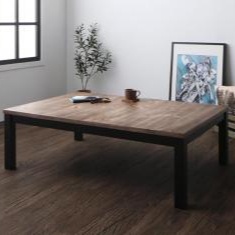
古木風ヴィンテージデザインこたつテーブル Nostalwood ノスタルウッド
商品詳細 ・。・。・。・。・。・。・。・。・。・。・。・。 古きを愛し、新しきを創る その風合い 古木風ヴィンテージデザインこたつテーブル Nostalwood ノスタルウッド 5cm継脚 ■DESIGN 渋みのある古木風ヴィンテージデザイン ■ALL SEASON 1年中ずっと使えるこたつ＆テーブル ■HIGH&LOW 高さを変え、ライフスタイルを変える 2Size New! W105＆W120 ＜Point01 Design＞ こたつではないこたつ。 古きを愛す。 天板は使い込んだ古木を想い起こすヴィンテージ調の天然木パイン材を使用。 見惚れる風合い。 古木を継ぎ足したようなデザイン。ノスタルジーな空間を演出。 引き締まるブラック脚。 雰囲気を重視し、ラバーウッドの脚は、ブラックに塗装を施しました。 比類なき圧倒的な相性。 天板と脚の色合いは、ヴィンテージスタイルにピッタリの最高の相性。 ＜Point02 All Season＞ 変わらぬ、佇まい。 オールシーズンOK こたつとは思えない渋みのあるデザインなので、季節が変わってもリビングテーブルとしてそのまま活躍！ 一年中、リビングの主役としてお使いいただけます。 こたつ布団を使用しないときは、天板下のネジで天板を固定できます。 ＜Point03 HIGH&LOW＞ スタイルを選ぶ。 LOW STYLE ロースタイル 継脚をはずしてローテーブルに。 低く、床に近い生活スタイルを実現する。 HIGH STYLE ハイスタイル 5cmの継脚をセットすると、ソファと合わせても丁度いい高さ。 そこは自分だけの最高の場所に。 継脚で高さ調節 5cmの継脚付でお好みの高さの調節が可能。 専用工具がついているので、女性でも取り付けが簡単です。 ＜Point04 2SIZE＞ サイズを選ぶ。 105×75 SIZE For couples. 2～3人で使いやすい小さめの長方形。 ソファ前のセンターテーブルとしても。 120×80 SIZE For family. こたつとしては定番サイズの長方形。 ファミリーで囲むのにぴったり。 ＜Check! FUNCTION＞ 薄型フラット構造 ヒーターの厚みはわずか4cm！こたつとして使用時に、ヒーターに足がぶつかることなく、快適にくつろげます。 お手入れ簡単で、傷もつきにくい。 熱と汚れに強いウレタン塗装仕上げ。こぼれた水もしみこみにくく、サッと拭きとれます。 コード収納BOX オフシーズンにコードをすっきり収納できるBOX付き。 コードすっきり フックが２箇所についているので、邪魔になりがちなコードもすっきり。 隅々までムラなく暖か 温風ファン付きハロゲンヒーターは、立ち上がりも早く、こたつの中がまんべんなく温まります。 温度調整機能付き電子コントローラー 手元のコントローラーでラクラク温度調整。自分の好きな温度で、ゆったり快適に過ごせます。 ＊ヒーター1年保証 こたつを購入する際に気になるのは、その安全性。本製品は厳密な品質管理と検査を経た製品です。ヒーターは、品質に自信があるからこそできる、安心のヒーター1年保証付き。 ＜Size Variation＞ ・長方形〈105×75〉 W105×75×37/42 ・長方形〈120×80〉 W120×80×37/42 ・。・。・。・。・。・。・。・。・。・。・。・。 商品番号 102738 ※送料￥770（税抜3万円以上で送料無料） ※北海道・沖縄県・離島配送不可 ※掛布団 敷布団はついてません
Brand: 大野屋公式オンラインストア（大野屋公式通販サイト）
Category: Furniture > Tables > Kotatsu